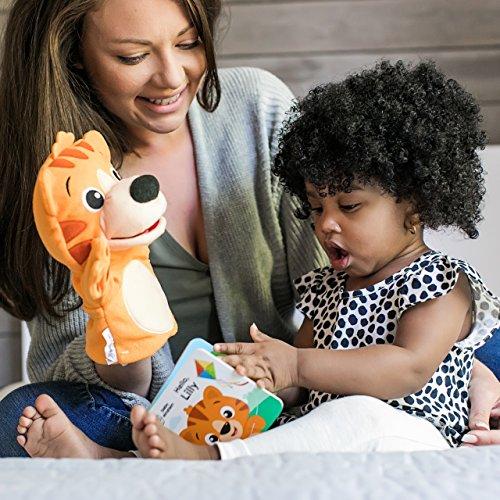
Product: Baby Einstein Storytime with Lily Plush Puppet Toy & Book, Ages 6 months and up
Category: Toys & Games | Baby & Toddler Toys
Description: Collectible puppet delights baby.
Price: $8.06